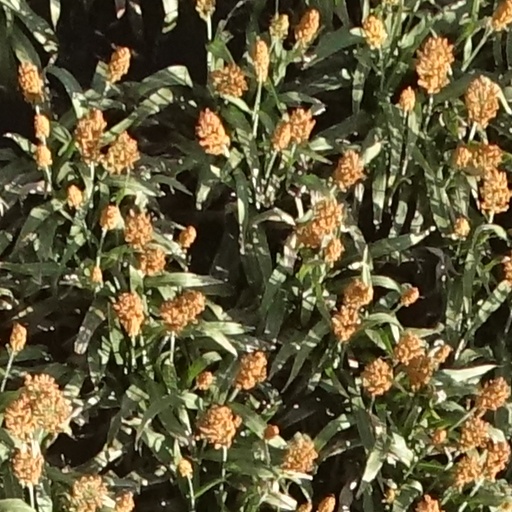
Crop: sorghum